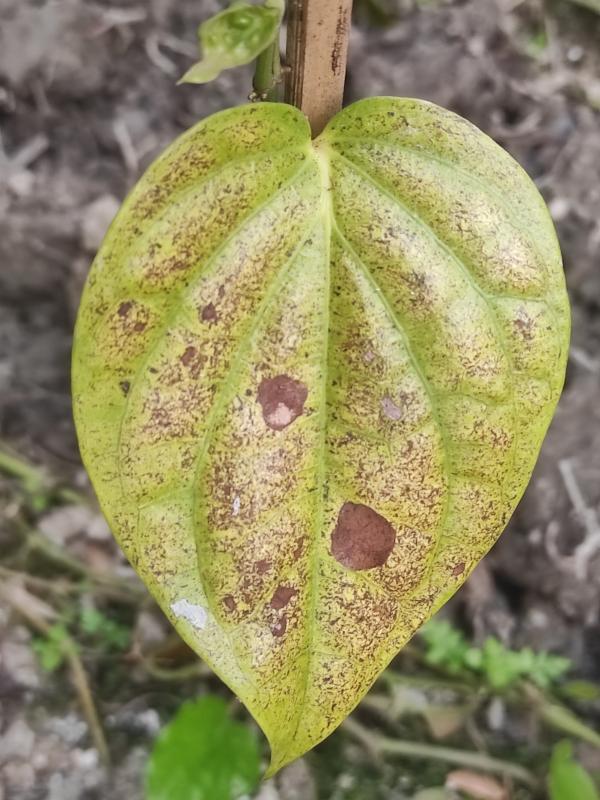
Label: Fungal_Brown_Spot_Disease